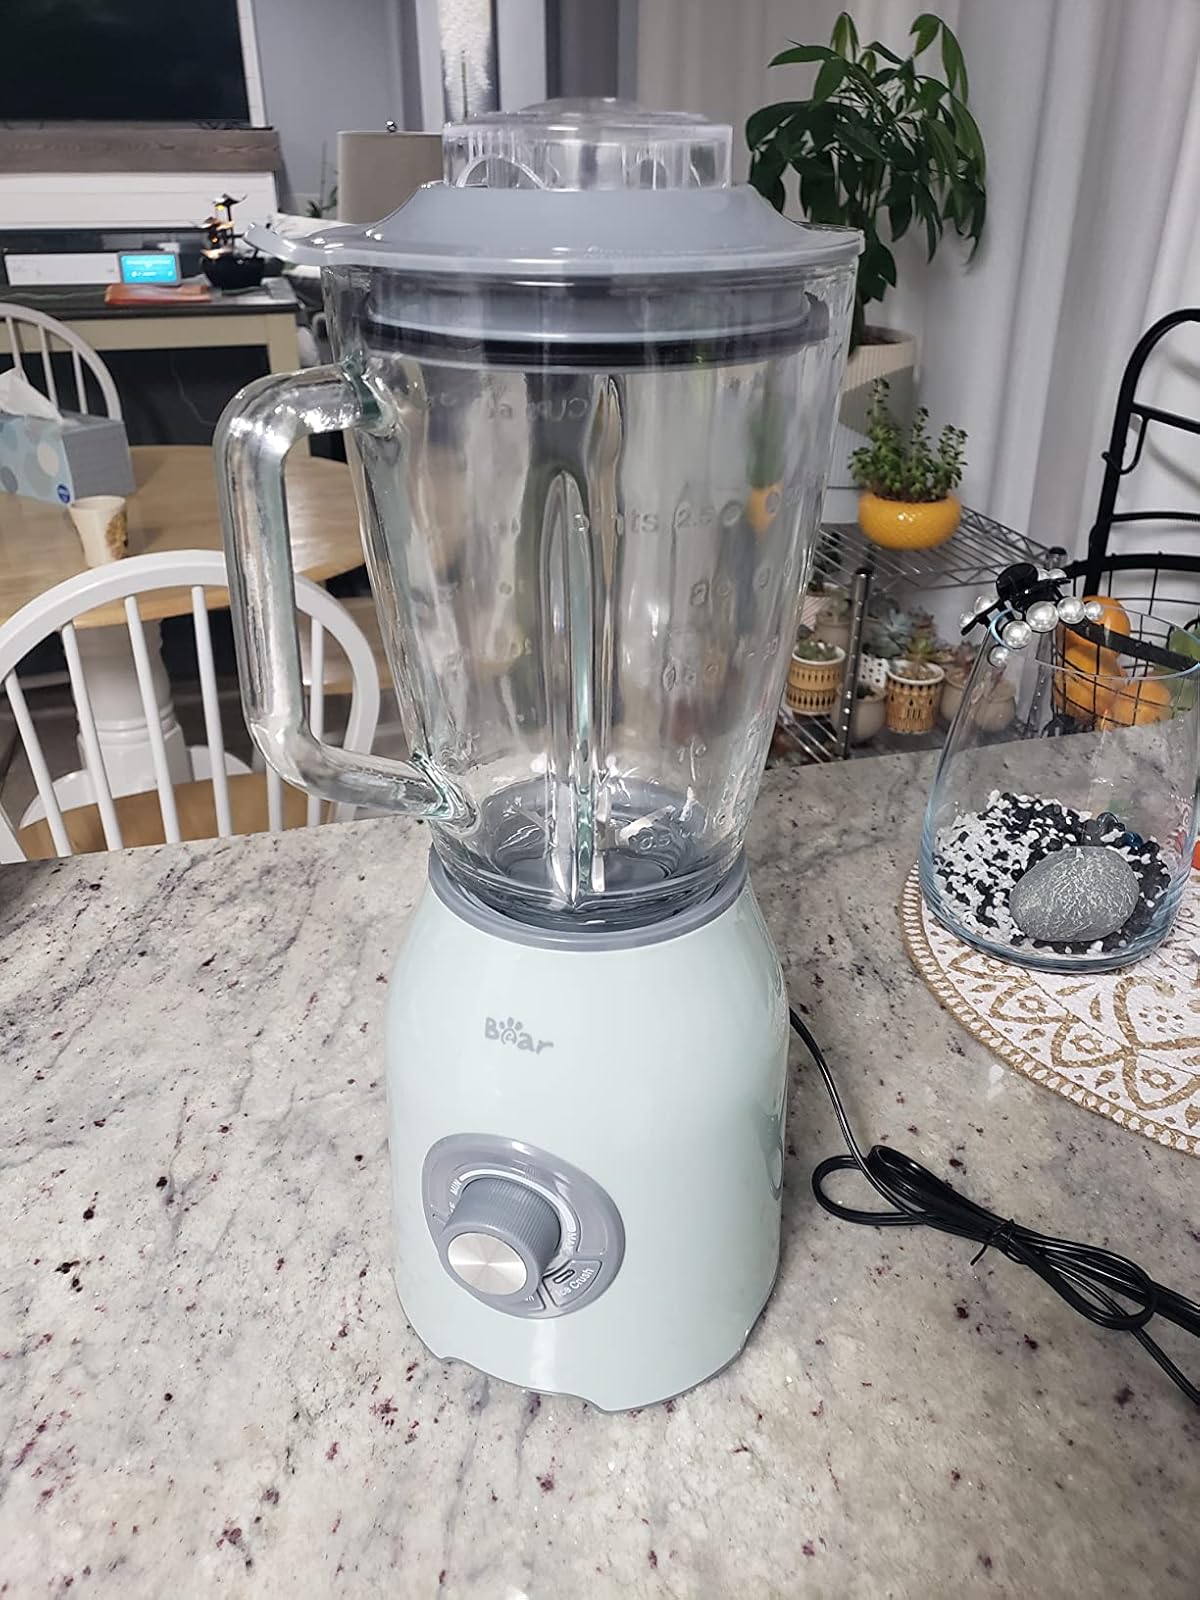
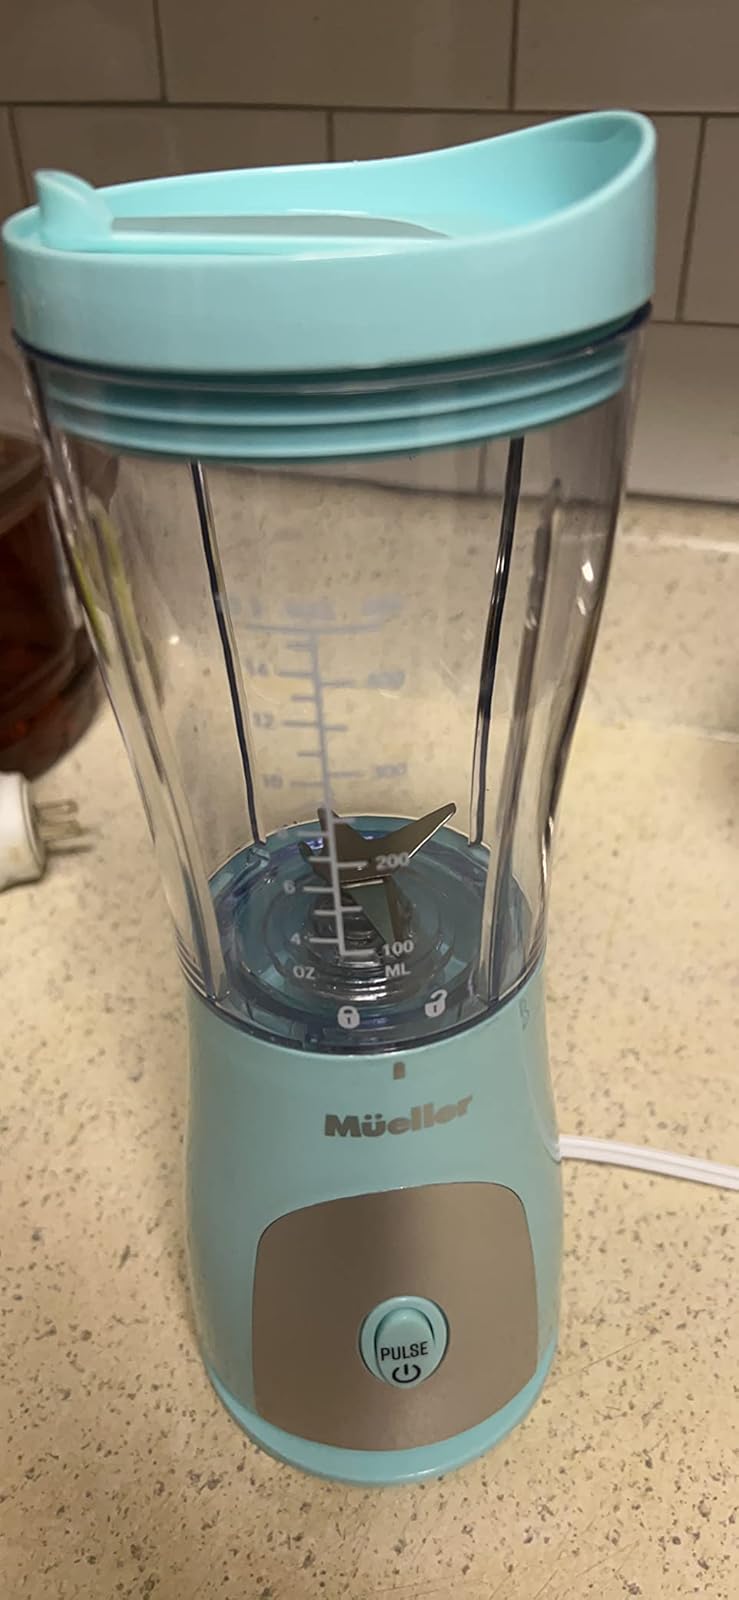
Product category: items_blender
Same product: no